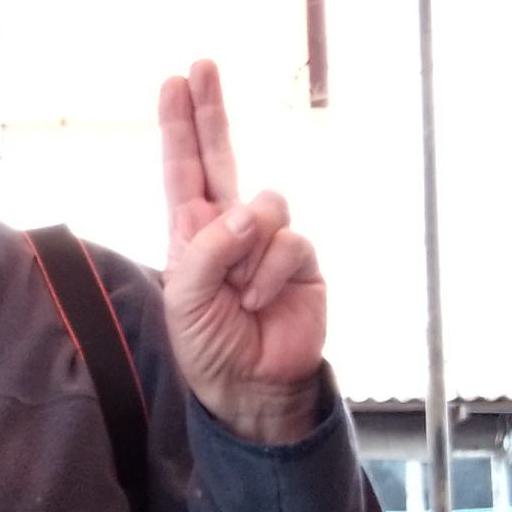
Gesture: two_up